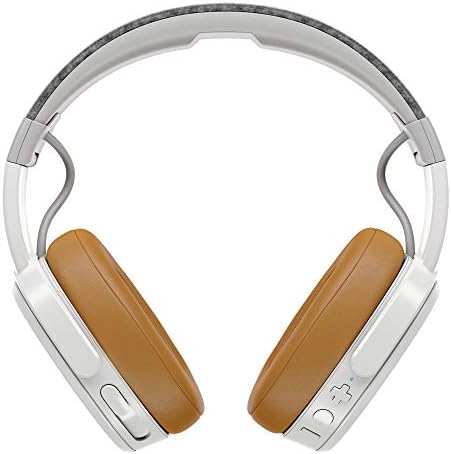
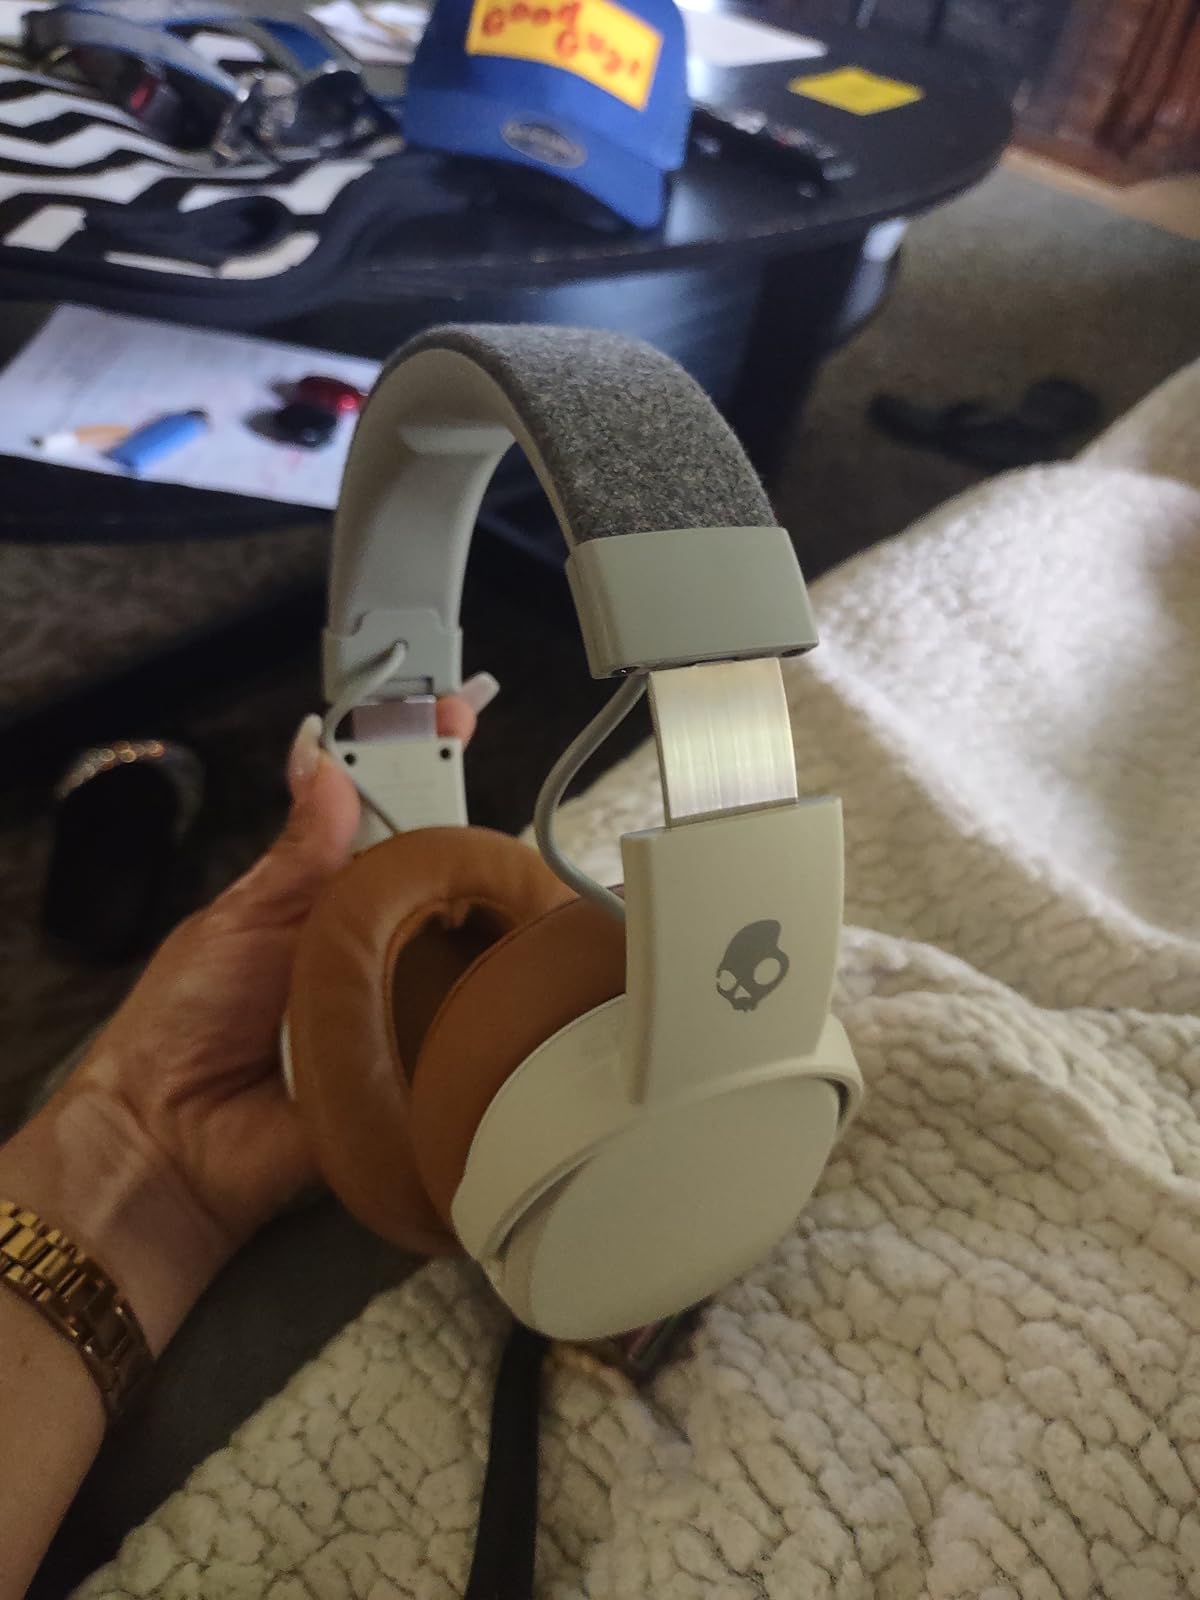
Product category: headphones
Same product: yes